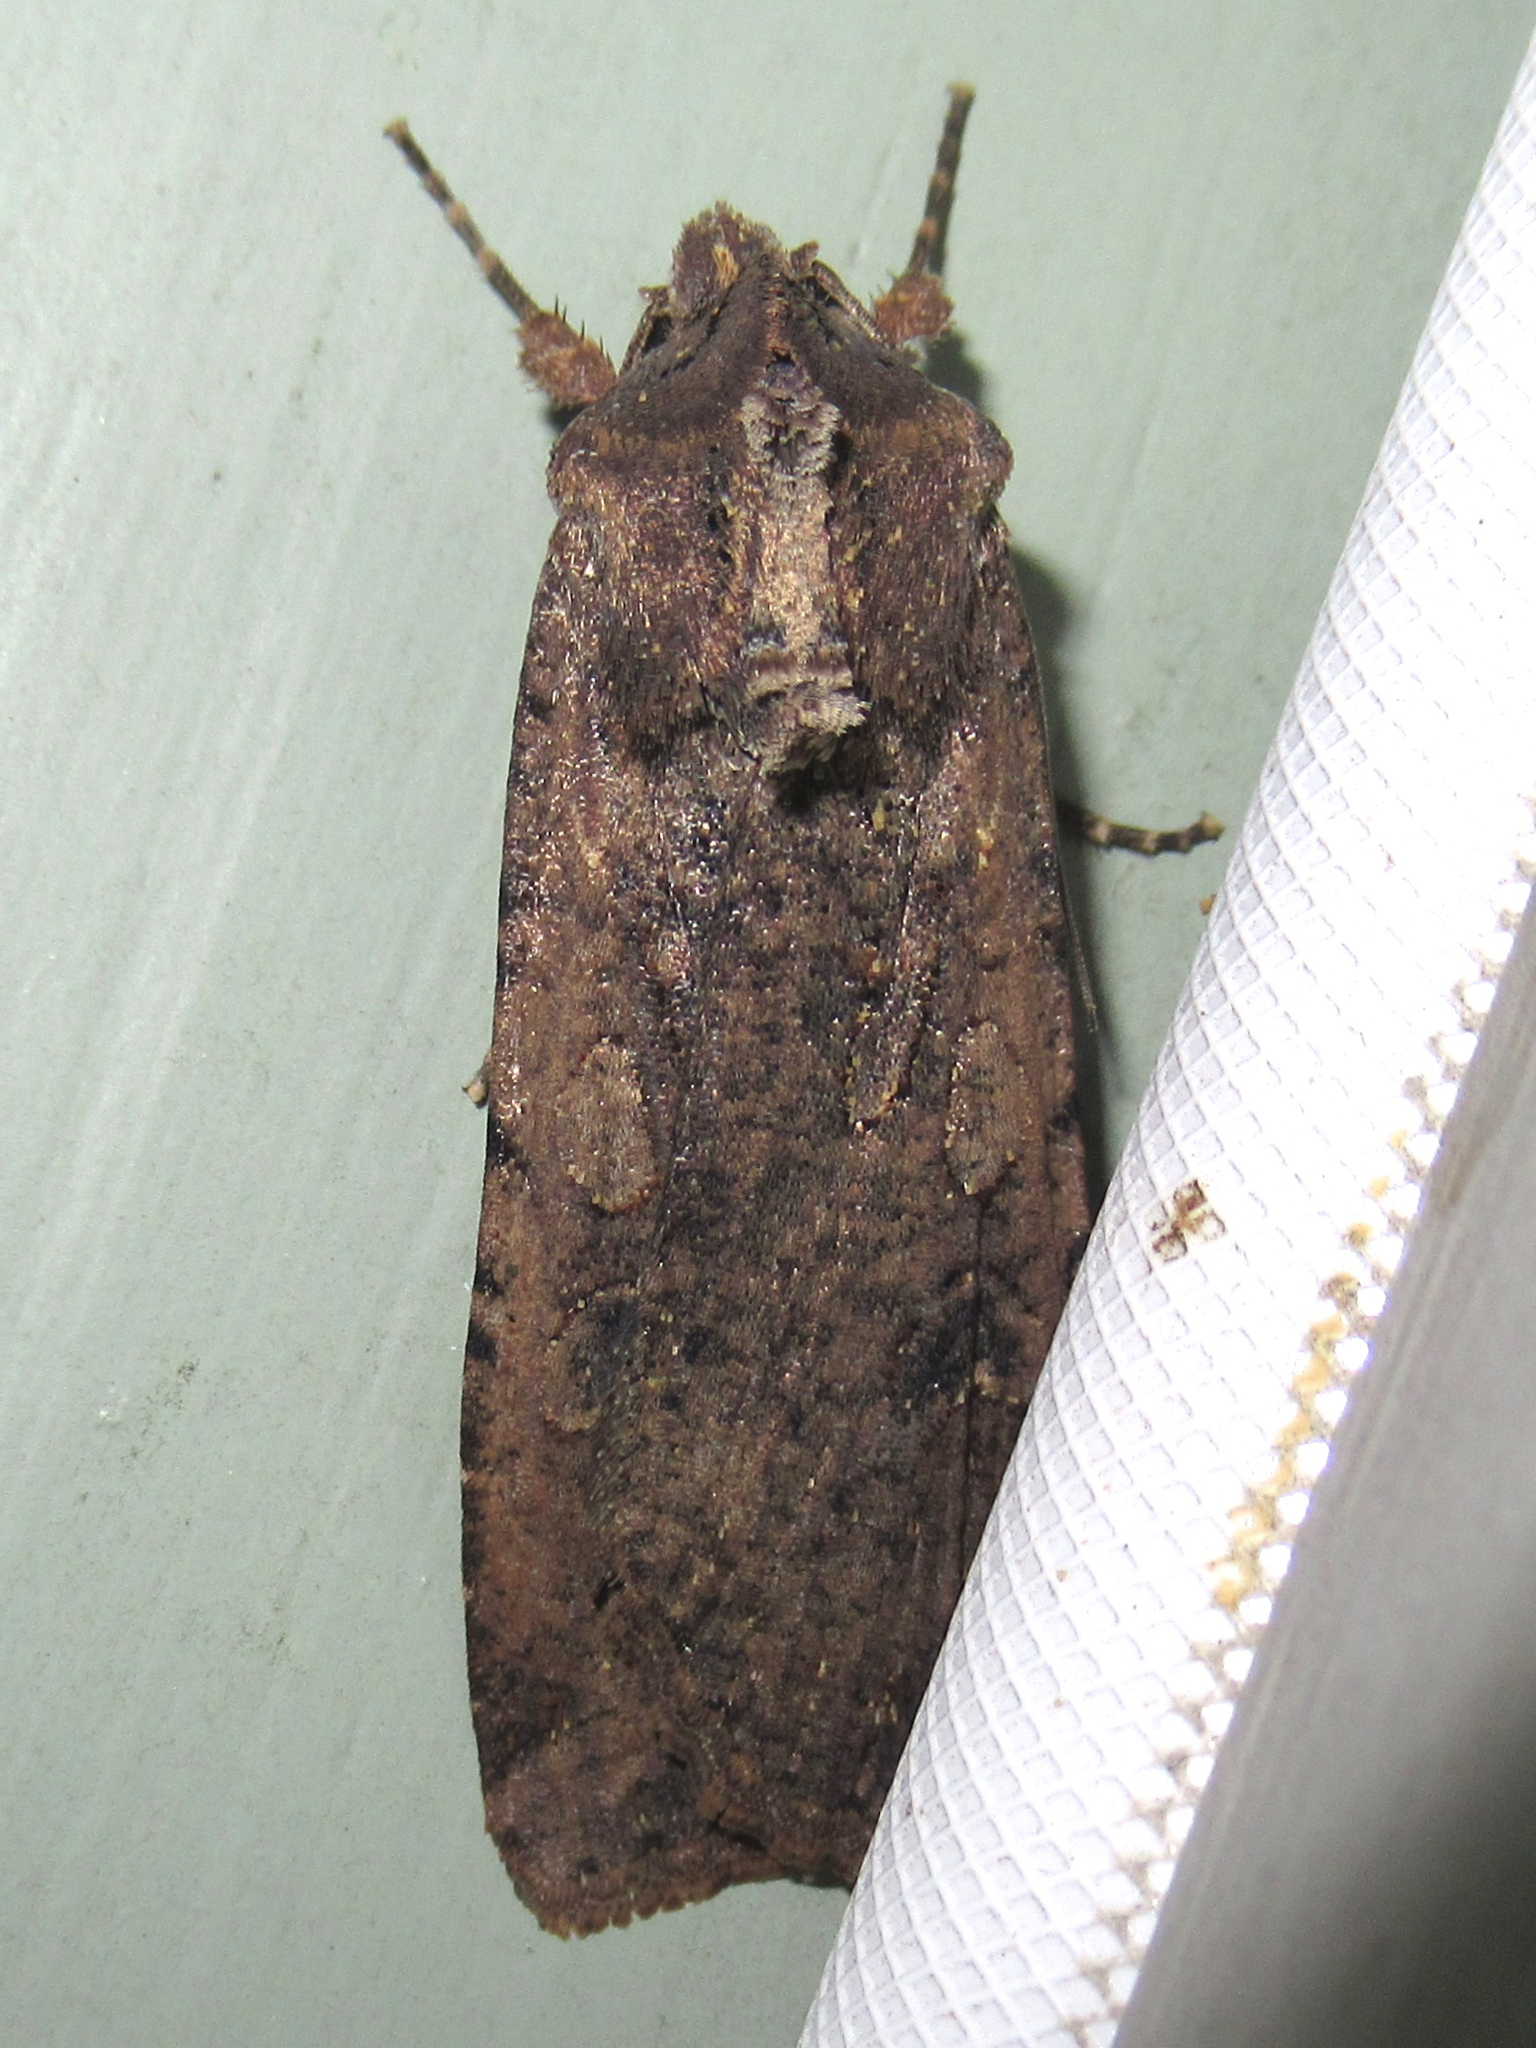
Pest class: cutworms